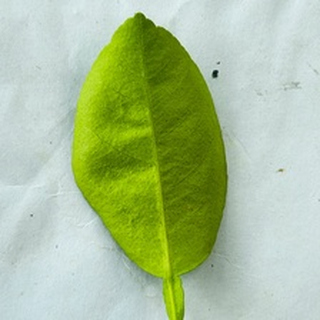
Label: healthy_lemon